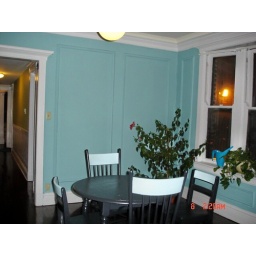
The blue of the dining room looks great against the furniture that the girls brought with them from Wisconsin